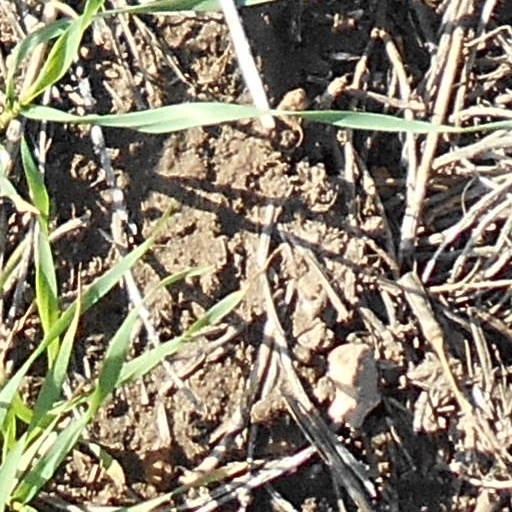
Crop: wheat